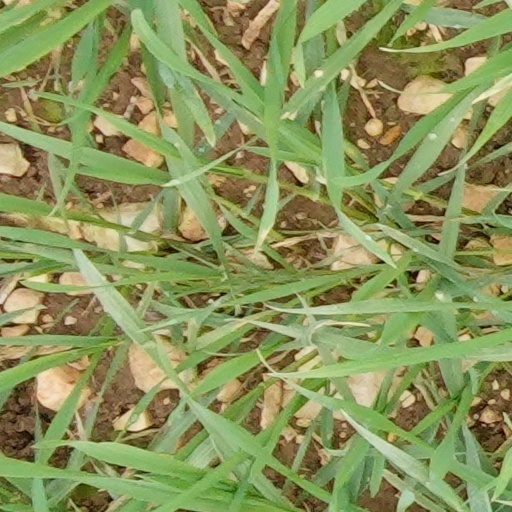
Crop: wheat